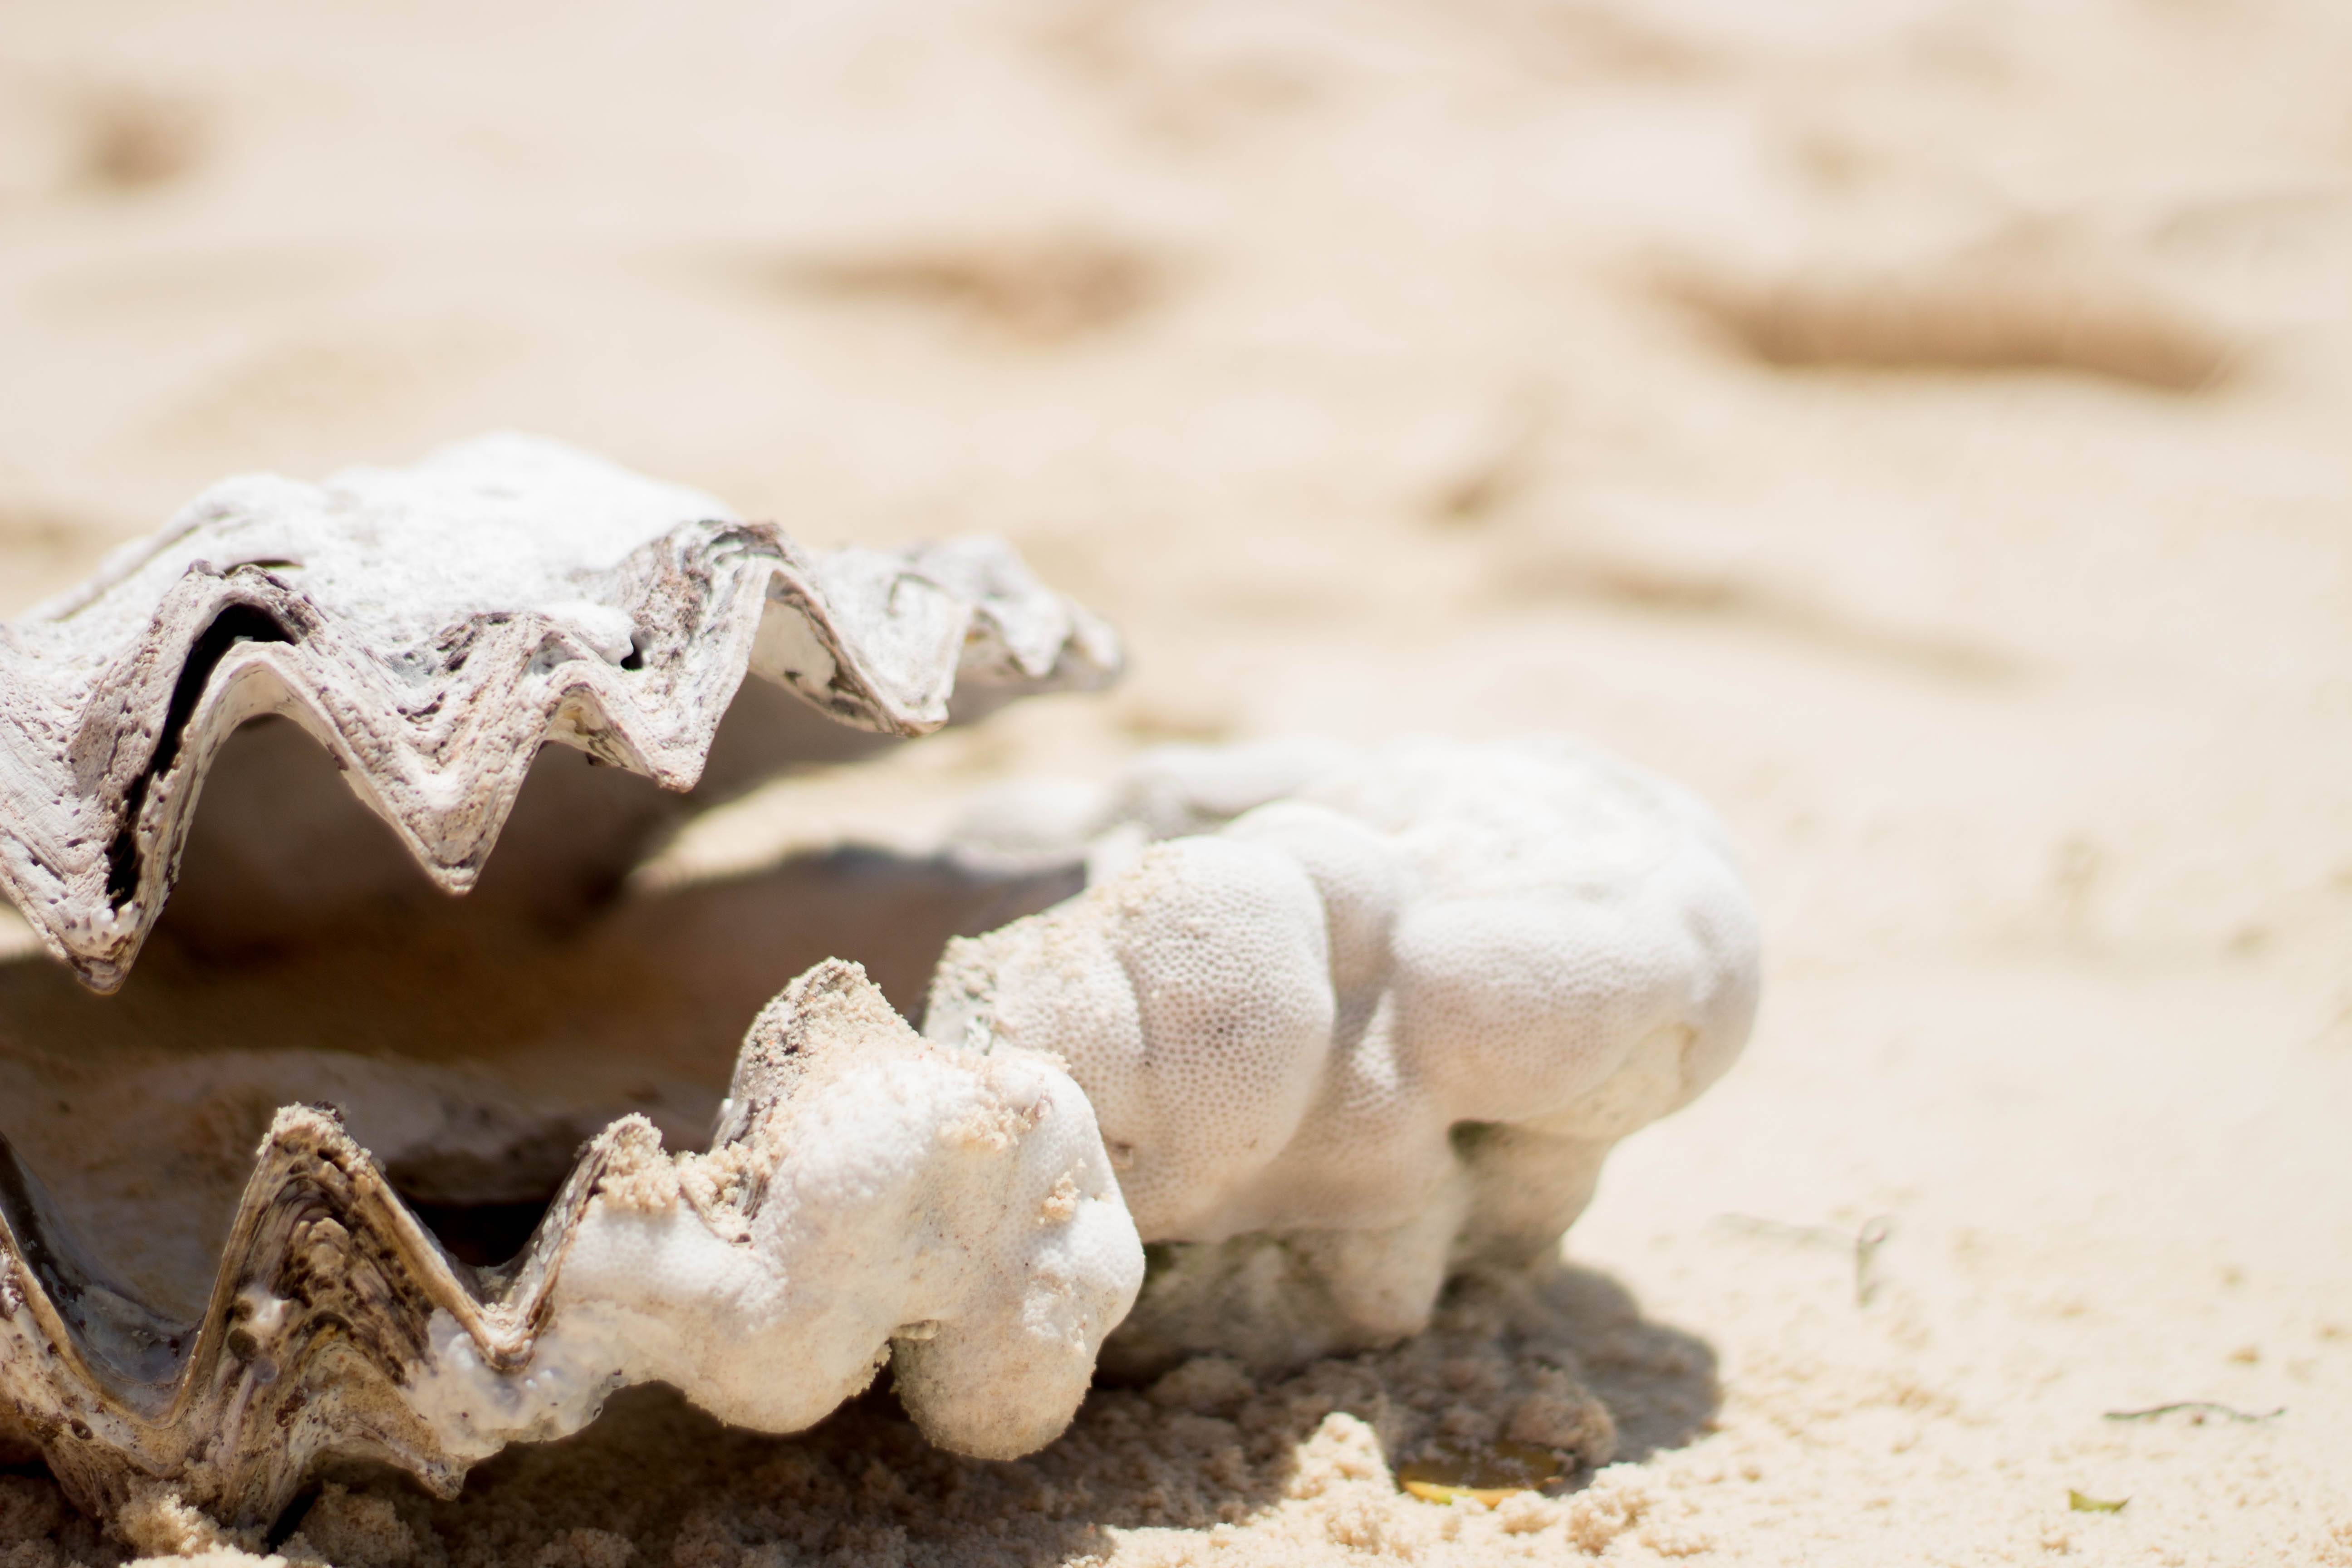
beach, landscape, sea, nature, sand, ocean, group, bunch, star, floor, animal, photo, summer, travel, tranquility, relax, paradise, holiday, mushroom, blue, marina, tourism, leisure, starfish, shell, coral, life, seashell, close up, diver, background, under, beauty, horizontal, concept, costa, image, caribbean, exotic, seagrass, gorgeous, lido, maldives, macro photography, under water, caribbean sea, under the sea, central america, tropicale, wait for me